Raymond Lohier

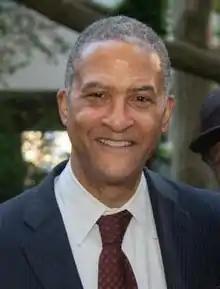
Lohier in 2021

Raymond Joseph Lohier Jr. (born December 1, 1965) is a Canadian-born American lawyer who serves as a United States circuit judge of the United States Court of Appeals for the Second Circuit. Formerly, he was an assistant United States attorney for the Southern District of New York and a senior trial attorney in the United States Department of Justice Civil Rights Division. He was the chief of the securities and commodities fraud task force in the criminal division of the U.S. Attorney's office. He was recommended by New York Senator Charles Schumer for nomination to the seat on the Second Circuit that was vacated by Judge Sonia Sotomayor when she was elevated to the Supreme Court of the United States. Lohier is the first Haitian-American to serve as an Article III federal judge and to be confirmed by the United States Senate as a judge.